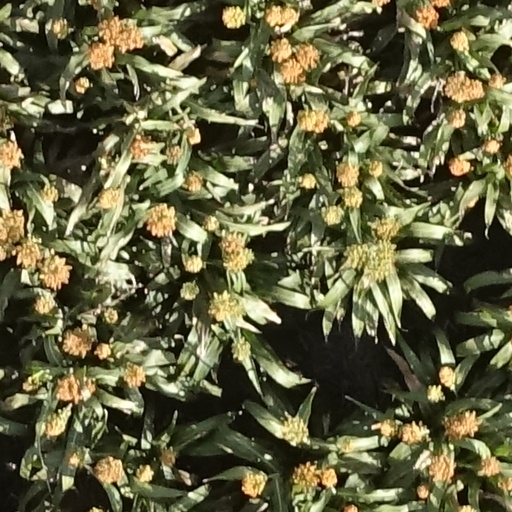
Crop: sorghum